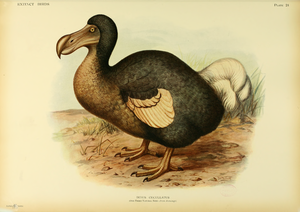
Mauritius / Geografi / Dyreliv
Frederick William Frohawk's maleri af dodoen.
Mauritius er en østat, der ligger 900 km øst for Madagaskar. Øen, der regnes med til Afrika, har et areal på ca. 1900 km². Store dele af øen er dækket af grønne sukkerrørsplantager i okkerrød jord. Hovedstaden og den største by i Mauritius er Port Louis.